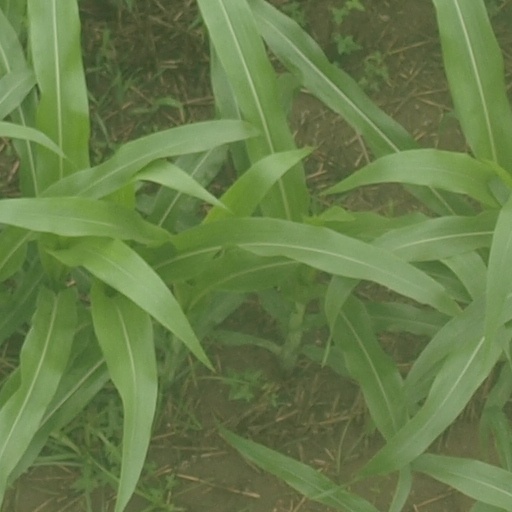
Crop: maize; corn